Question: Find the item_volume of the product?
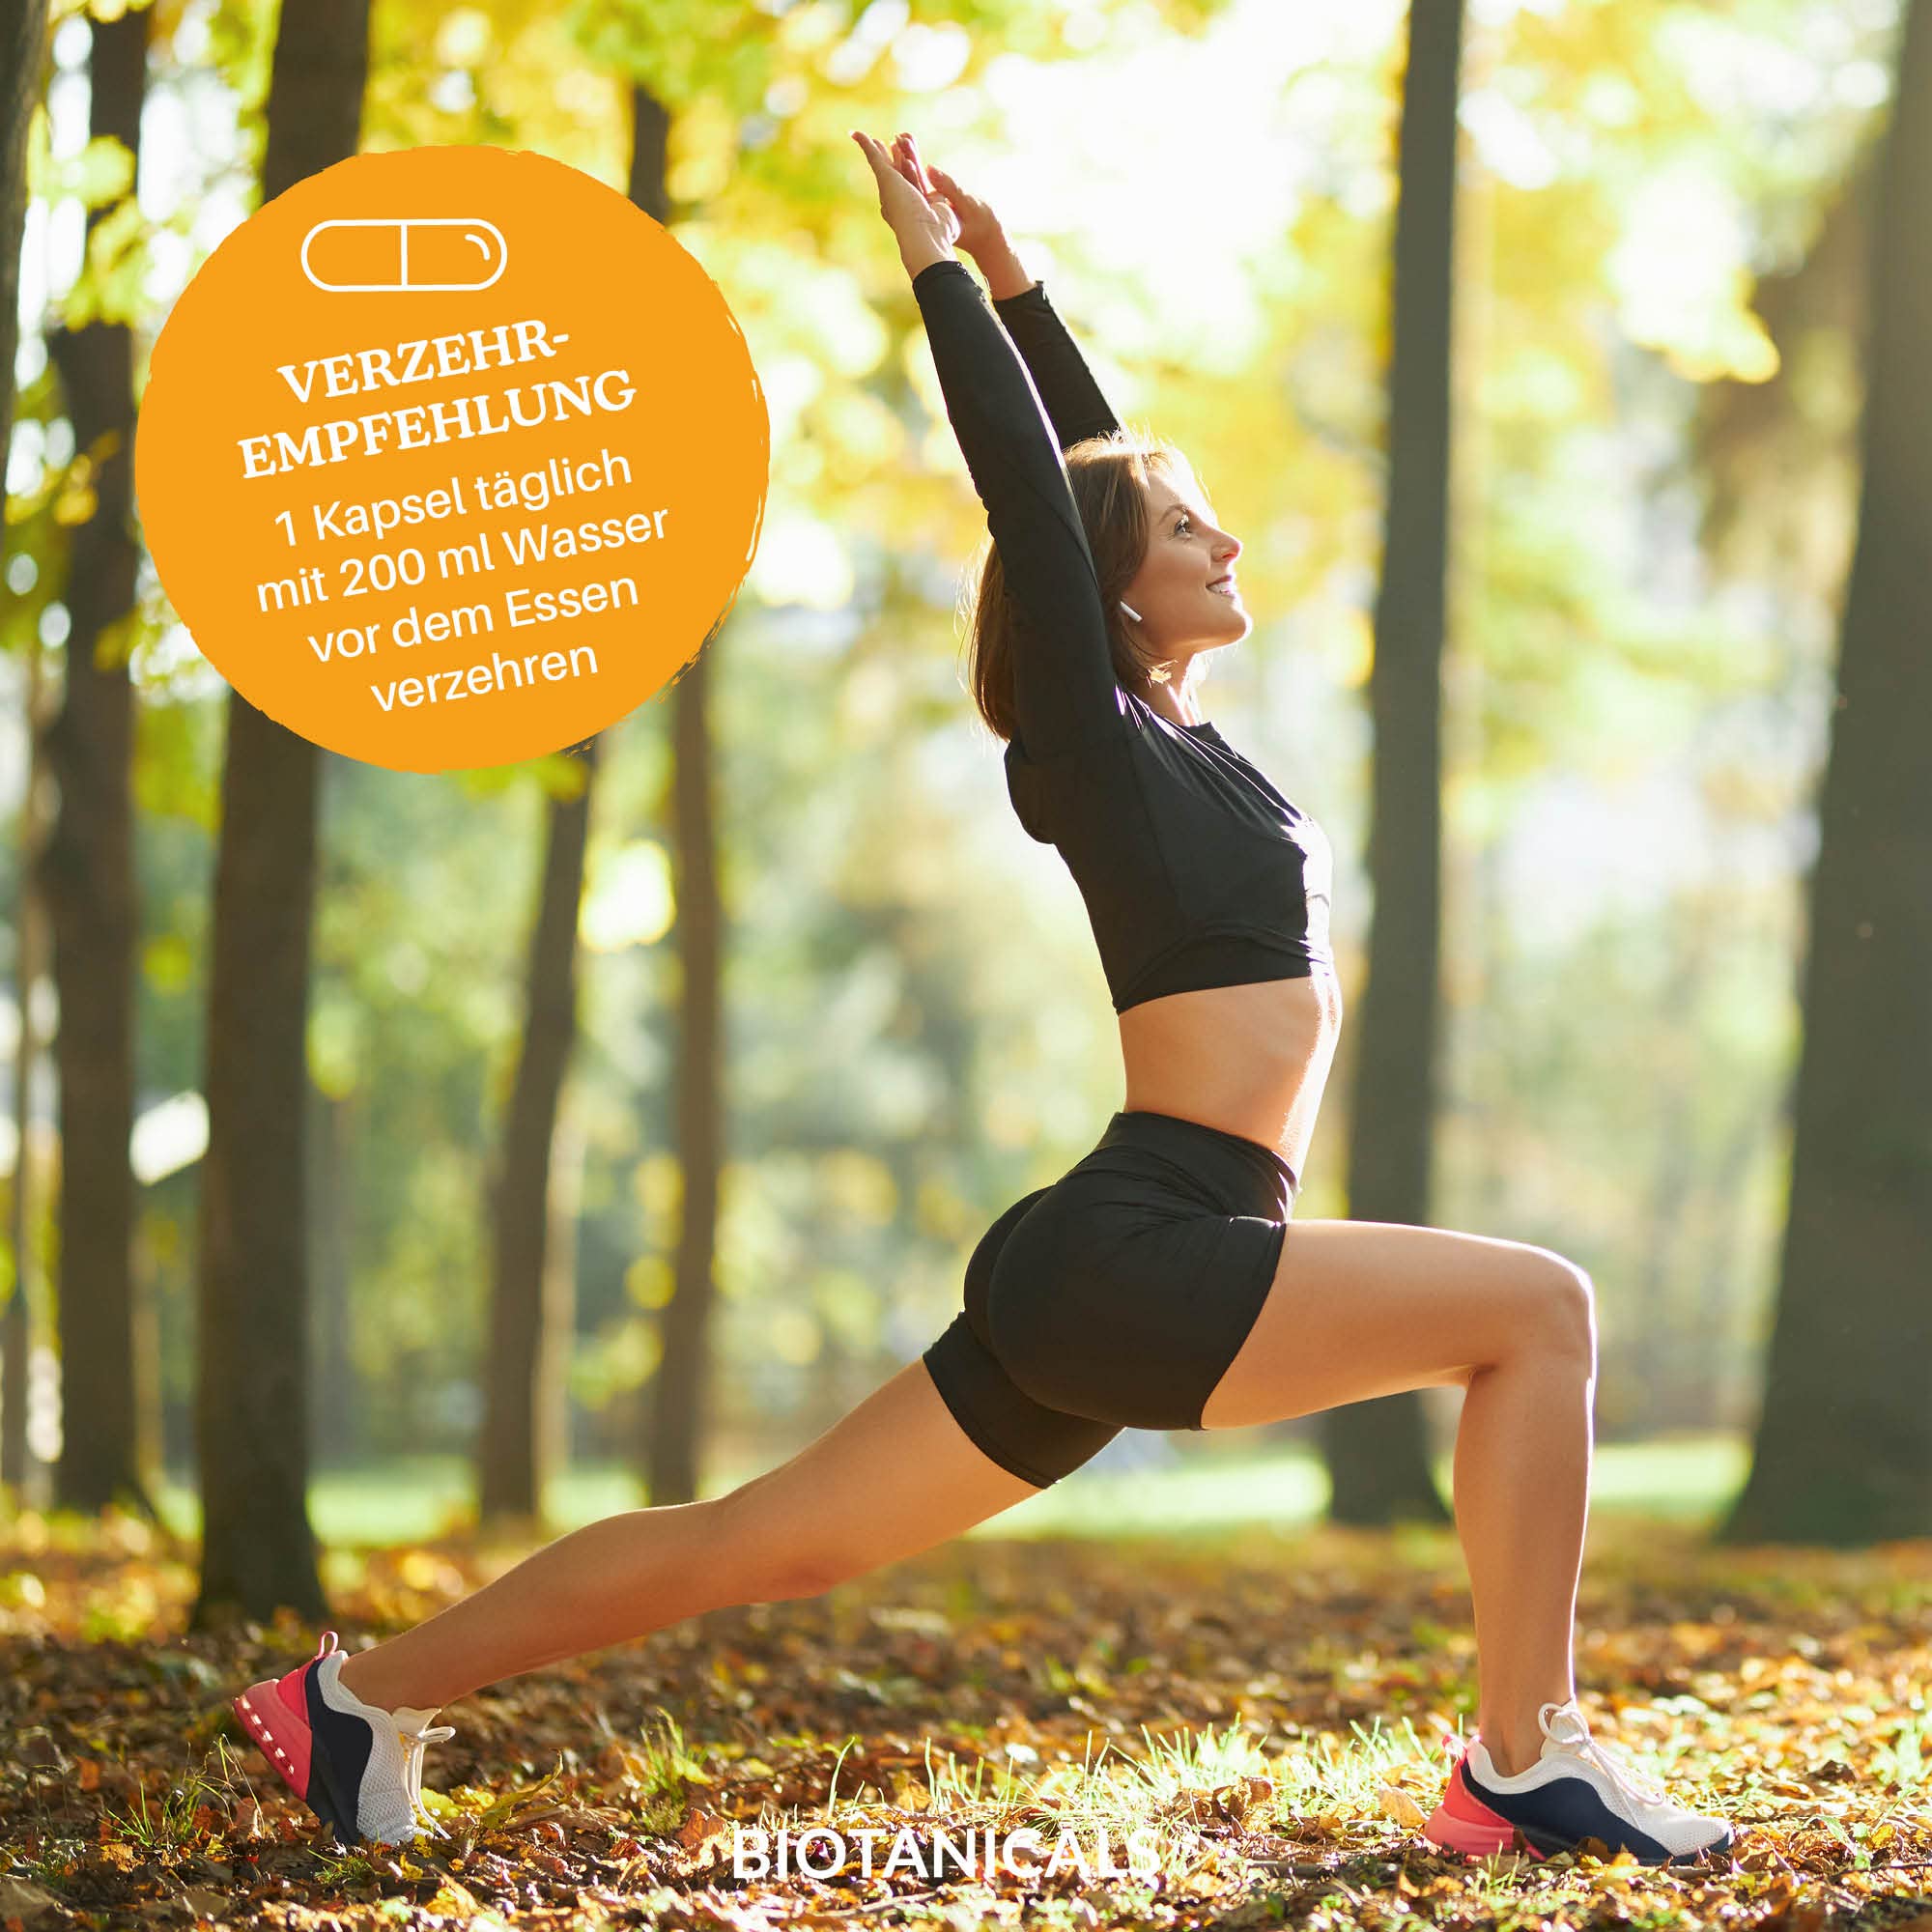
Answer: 200.0 millilitre